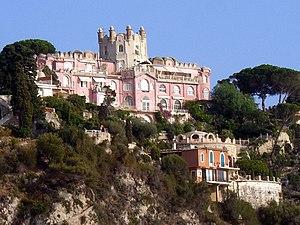
Le château de l'Anglais est un édifice qui marque l’apparition de châteaux de styles exotiques construit à Nice de 1856 à 1858 XIXᵉ siècle.
Cet article recense les monuments historiques de Nice, en France.